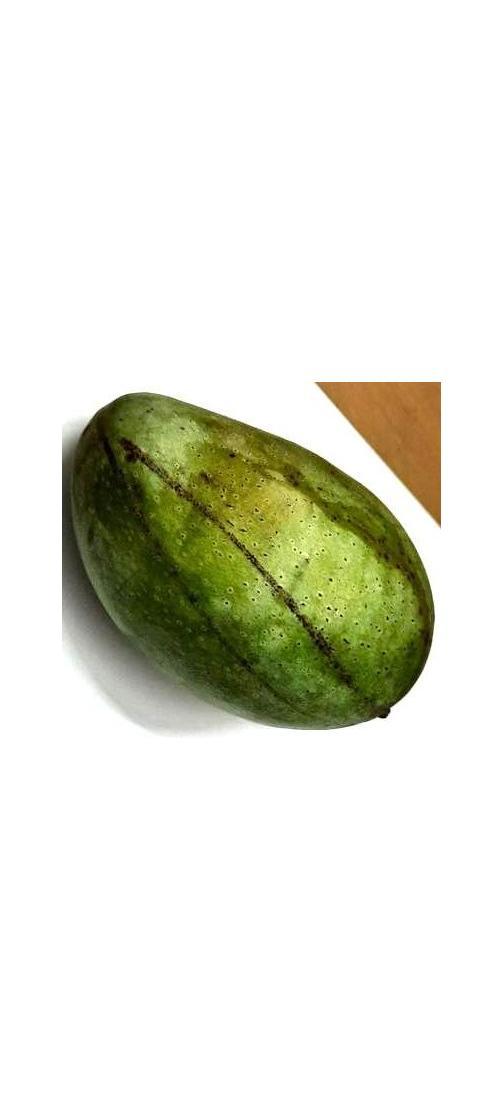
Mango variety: Fazli Classic